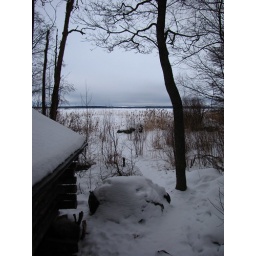
A view of the frozen bay from a small wood storage at the bird tower near the Old Vaasa harbor.